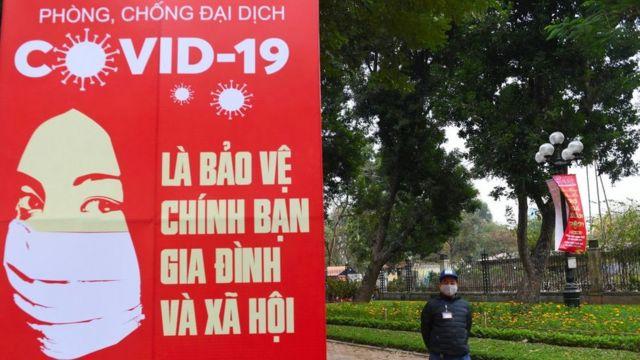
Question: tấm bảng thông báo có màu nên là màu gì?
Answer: tấm bảng thông báo có màu đỏ